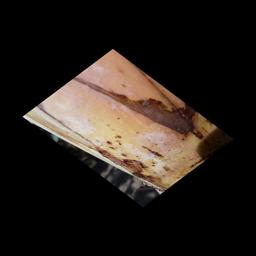
Label: PSEUDOSTEM WEEVIL